Vignan's Foundation for Science, Technology & Research

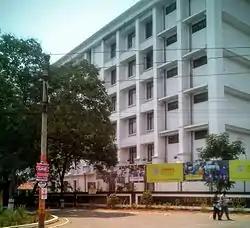
A Vignan University building

The campus is about 15 km from Guntur City and 11 km from Tenali city. The main entrance is on the Guntur-Tenali Highway. Straight inside is the Administrative Block (A-Block). Vignan NTR Library is 10 meters from the main entrance. There is another entrance on the Tenali-Guntur Highway: Lara Entrance.